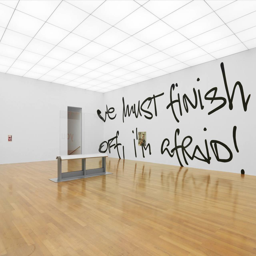
Kunstmuseum Liechtenstein